Alicia Alonso

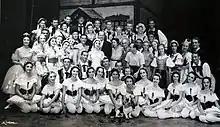
Alicia Alonso and Benjamin Steinberg (conductor) with the Ballet Nacional de Cuba

Alonso's desire to develop ballet in Cuba led her to return to Havana in 1948 to found her own company, the Alicia Alonso Ballet Company, supported largely through her fame and earnings. This company eventually became Ballet Nacional de Cuba. Fernando was general director of the company, which was at that time composed mainly of Ballet Theater dancers temporarily out of work due to a reorganization in the New York company. Fernando's brother Alberto, a choreographer, served as artistic director for the company The company debuted briefly in the capital and then departed for a tour of South America. While Alicia was happy with the success of the company, she wanted to showcase more Cuban dancers than non-Cuban dancers, leading her to open a ballet academy in Havana.